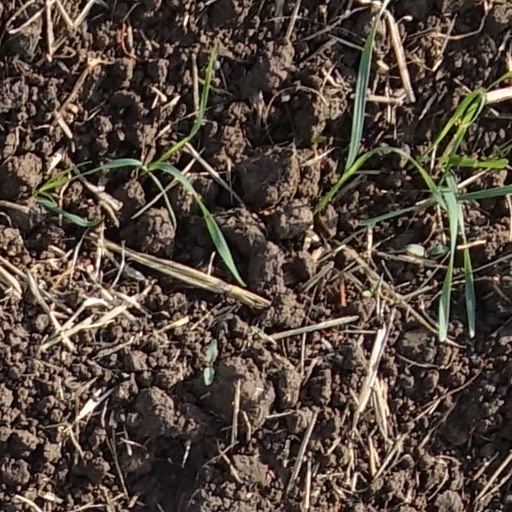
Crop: wheat